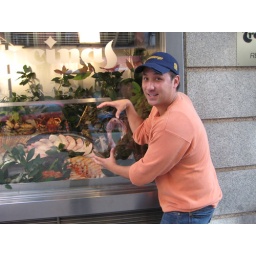
Dead fish in every window front